Net Worth (1995 film)

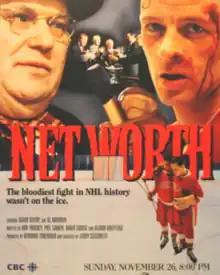
Promotional poster

Net Worth is a 1995 Canadian biographical drama television film directed by Jerry Ciccoritti, based on the 1991 book "Net Worth: Exploding the Myths of Pro Hockey" by journalists David Cruise and Alison Griffiths. Starring Aidan Devine, Kevin Conway, R. H. Thomson, and Al Waxman, the film premiered on CBC on November 26, 1995.